Wichnor Viaduct

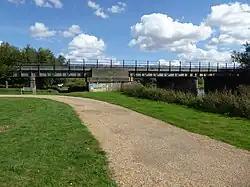
A small section of the Wichnor Viaduct

Wichnor Viaduct (formerly known as Croxall Viaduct) is a viaduct on the former Birmingham and Derby Junction Railway line near Wychnor, Staffordshire, England now part of the Cross Country Route.